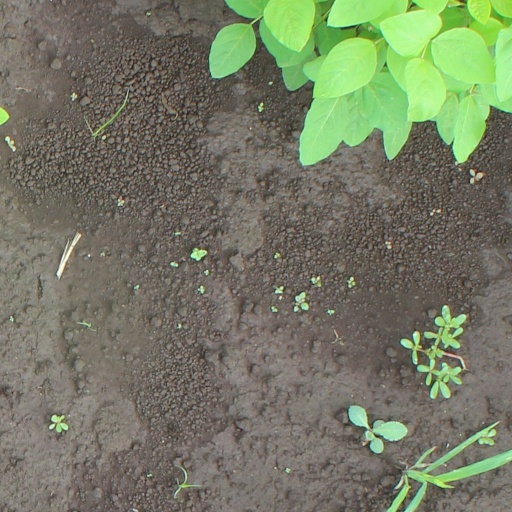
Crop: soybean